Oeiras, Portugal

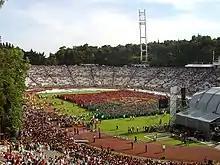
Estádio Nacional

The final matches of the Portuguese men's and women's national football cups traditionally take place in the Estádio Nacional in the Jamor complex. It is also the location of the training centre for the Portugal national team.